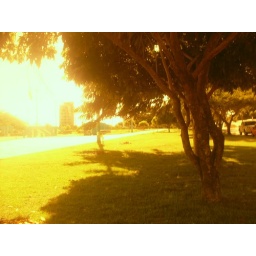
all was golden in the sky